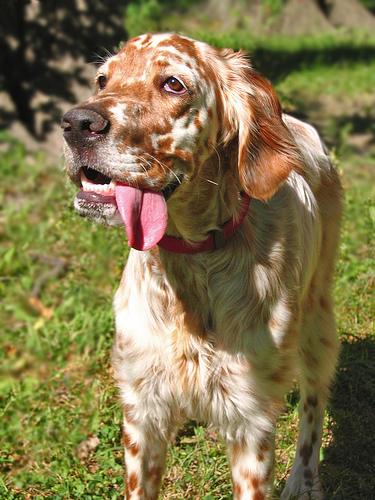
Breed: english setter